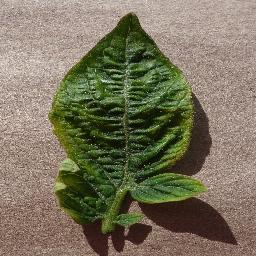
Label: Tomato___Tomato_Yellow_Leaf_Curl_Virus